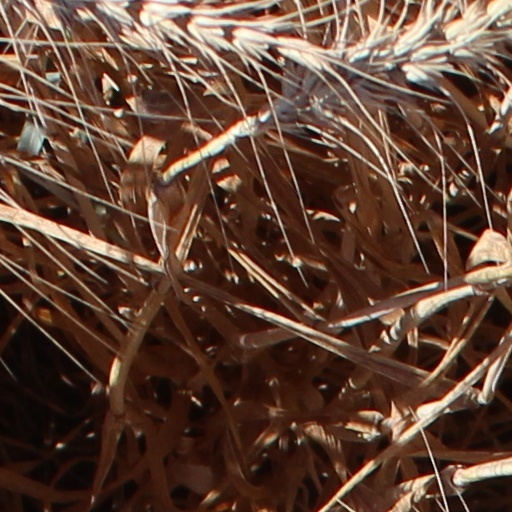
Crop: wheat